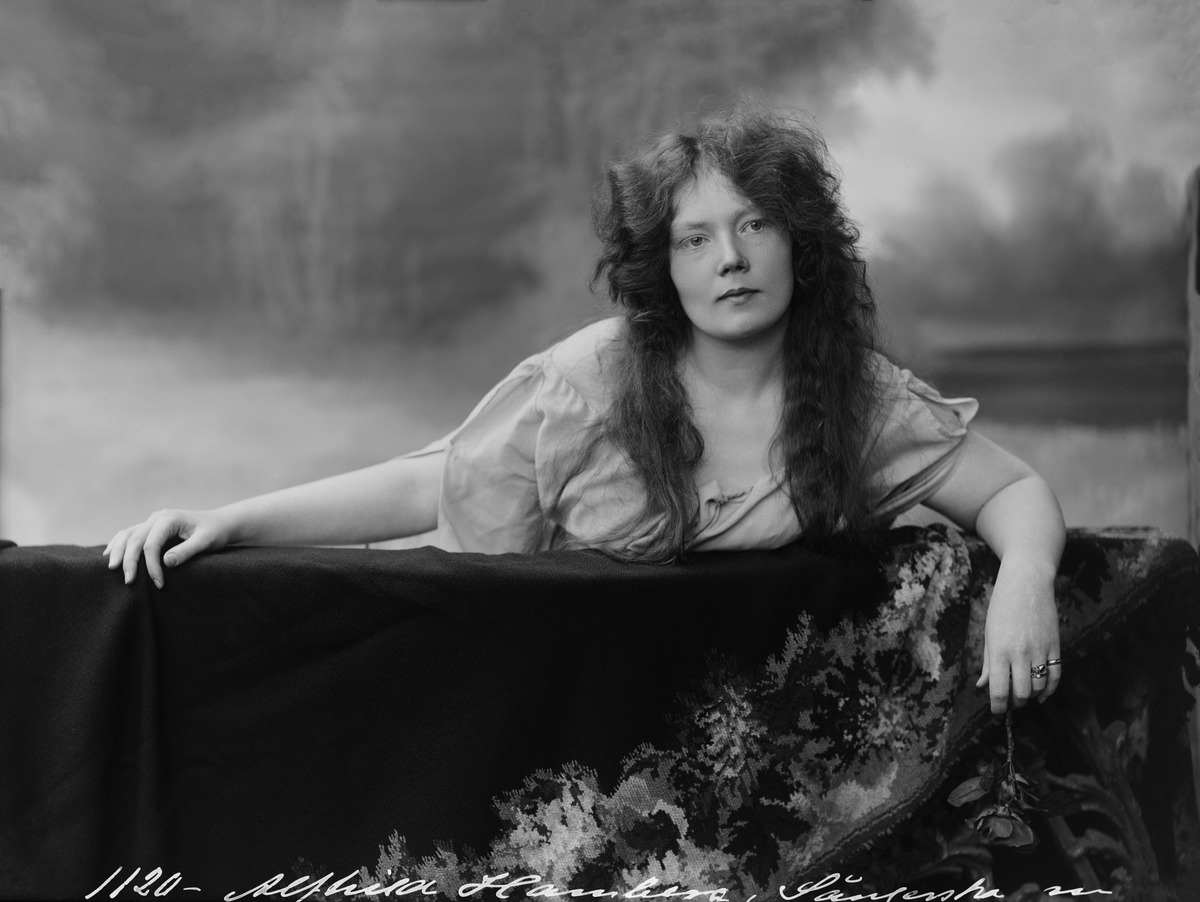
Oopperalaulaja Alfhild Hamberg (1881-1916)
sisällön kuvaus: Oopperalaulaja Alfhild Hamberg (1881-1916). mustavalkoinen
Kuvaaja: Nyblin, Daniel, valokuvaaja
Ajankohta: kuvausaika 1910 -luku
Aiheet: Hamberg, Alfhild, kampaukset, naisten vaatteet, laulajat, ooppera, näyttämötaiteilijat